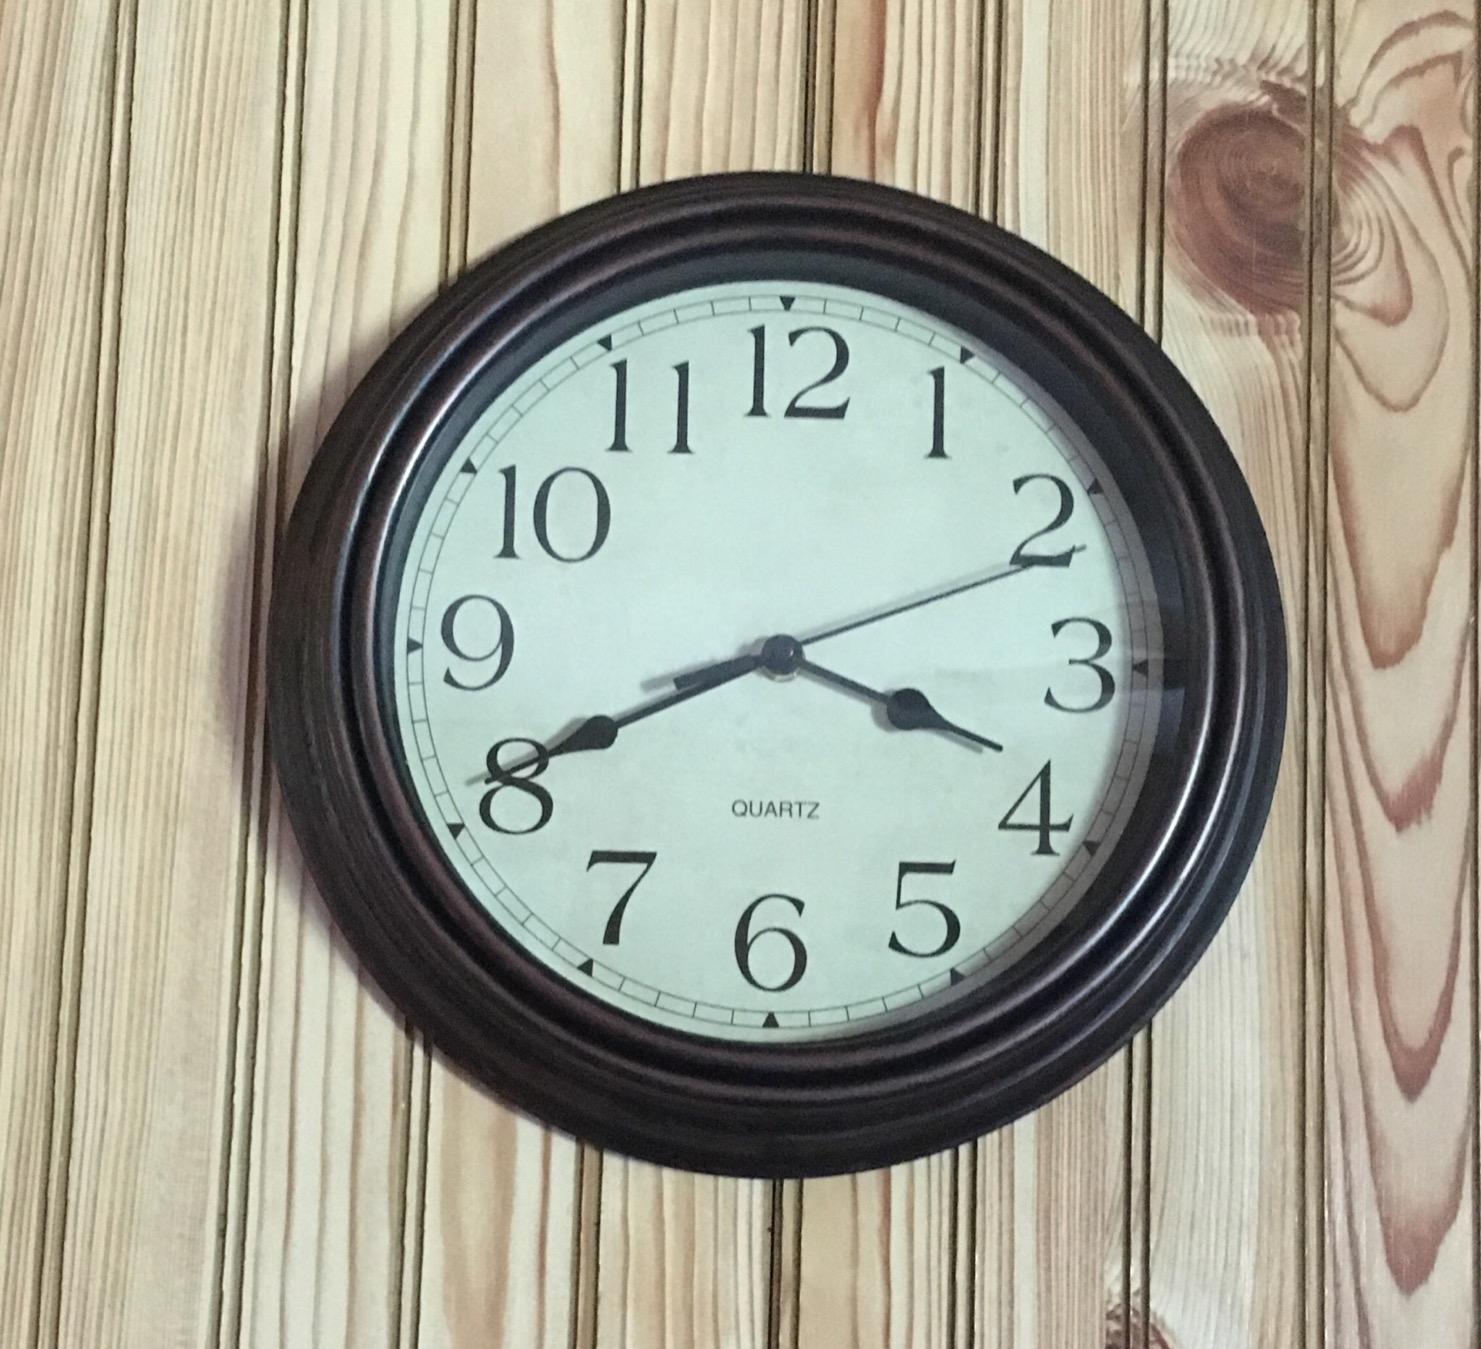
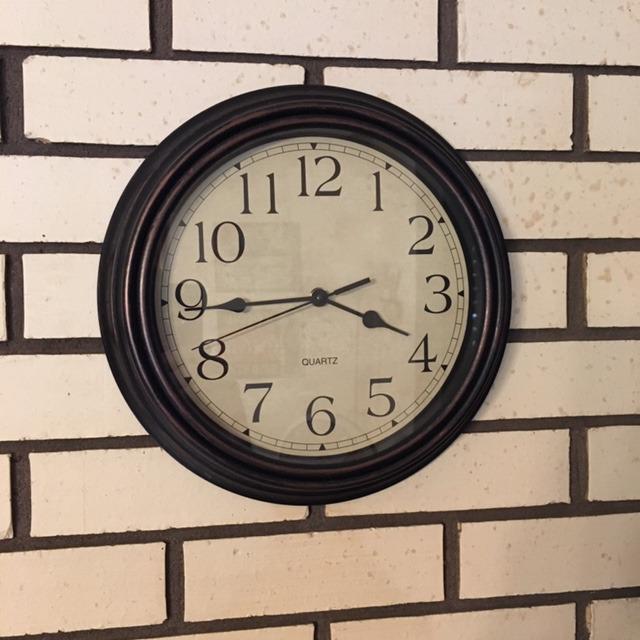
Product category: clock
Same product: yes